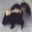
Label: skunk